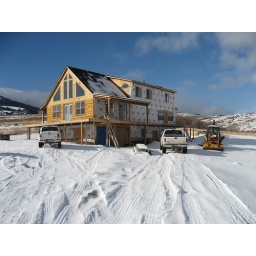
Cabin in bear lake idaho